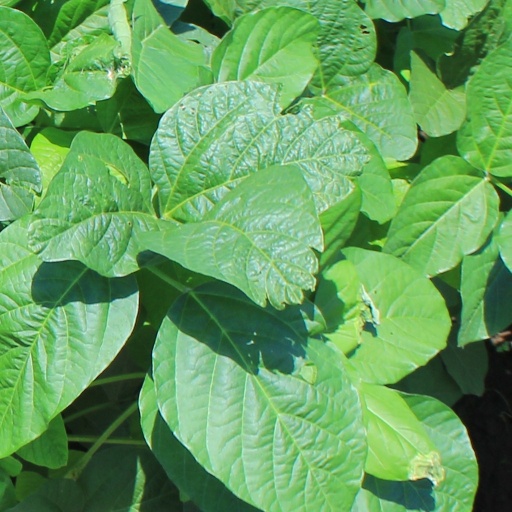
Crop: soybean